Viber

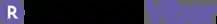
Viber logo 2017–2018

Viber Media was founded in Tel Aviv, Israel, in 2010 by Talmon Marco and Igor Magazinnik. Marco and Magazinnik are also co-founders of the peer-to-peer media and file-sharing client iMesh. The company was run from Israel and was registered in Cyprus. Sani Maroli and Ofer Smocha soon joined the company as well. Marco said Viber allows instant calling and synchronization with contacts because the ID is the user's cell number.